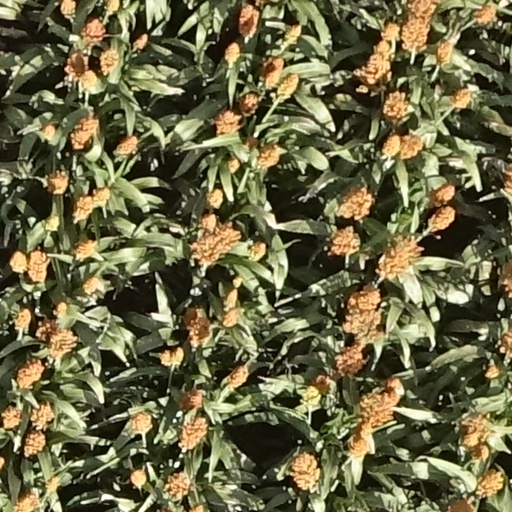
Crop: sorghum